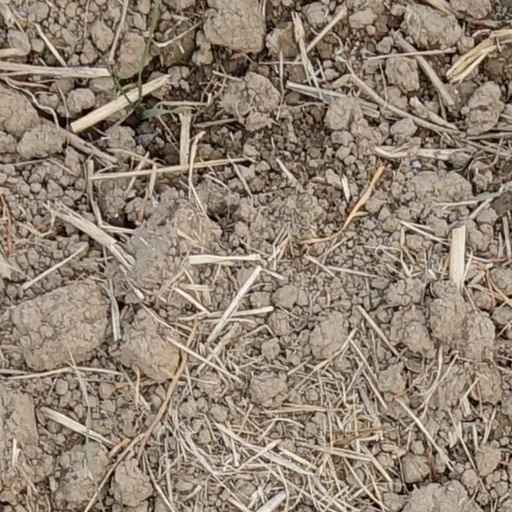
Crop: wheat